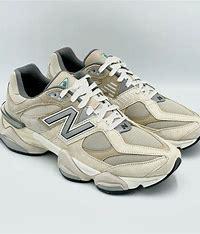
Brand: New
Model: Balance New Balance 9060